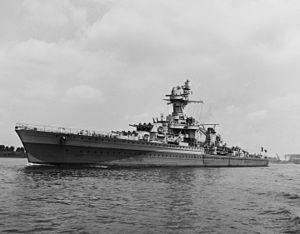
Le Montcalm est un croiseur léger de la Marine nationale française qui combattit pendant la Seconde Guerre mondiale. Nommé en l'honneur du lieutenant-général Montcalm, il est lancé en 1935 et fait partie de la classe La Galissonnière.